Be My Cat: A Film for Anne

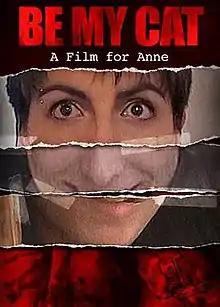
Official poster

Be My Cat: A Film for Anne is a 2015 English-language Romanian found footage psychological cult horror film directed, produced, written, and starring Adrian Țofei, about an aspiring filmmaker who goes to extreme levels to convince actress Anne Hathaway to star in his film. It is Țofei's first film and Romania's first found footage horror movie, part of a trilogy which includes "We Put the World to Sleep" and "Pure".